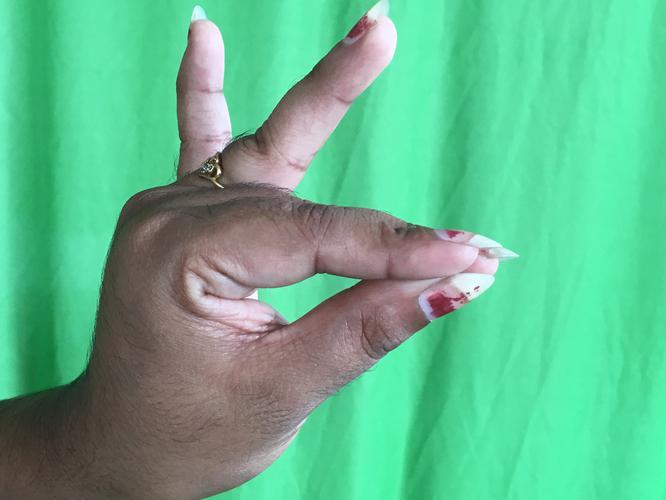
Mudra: Katakamukha_1
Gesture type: single_hand